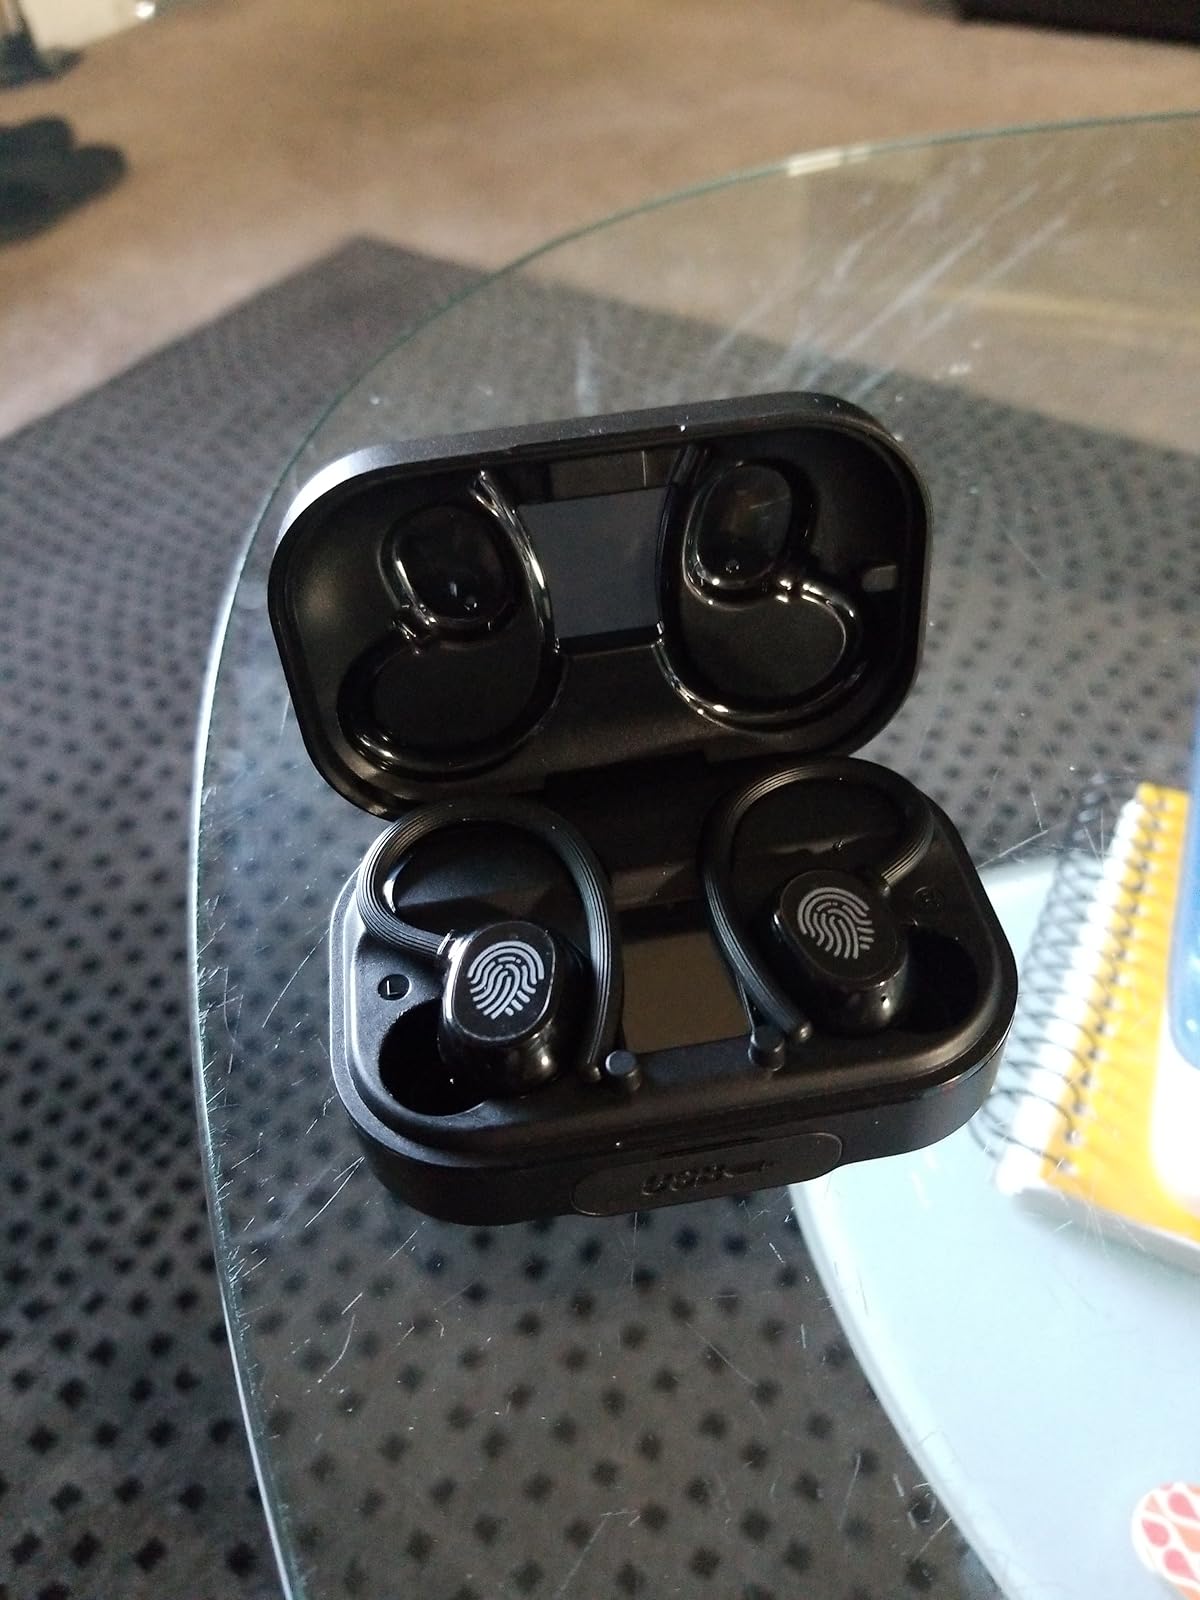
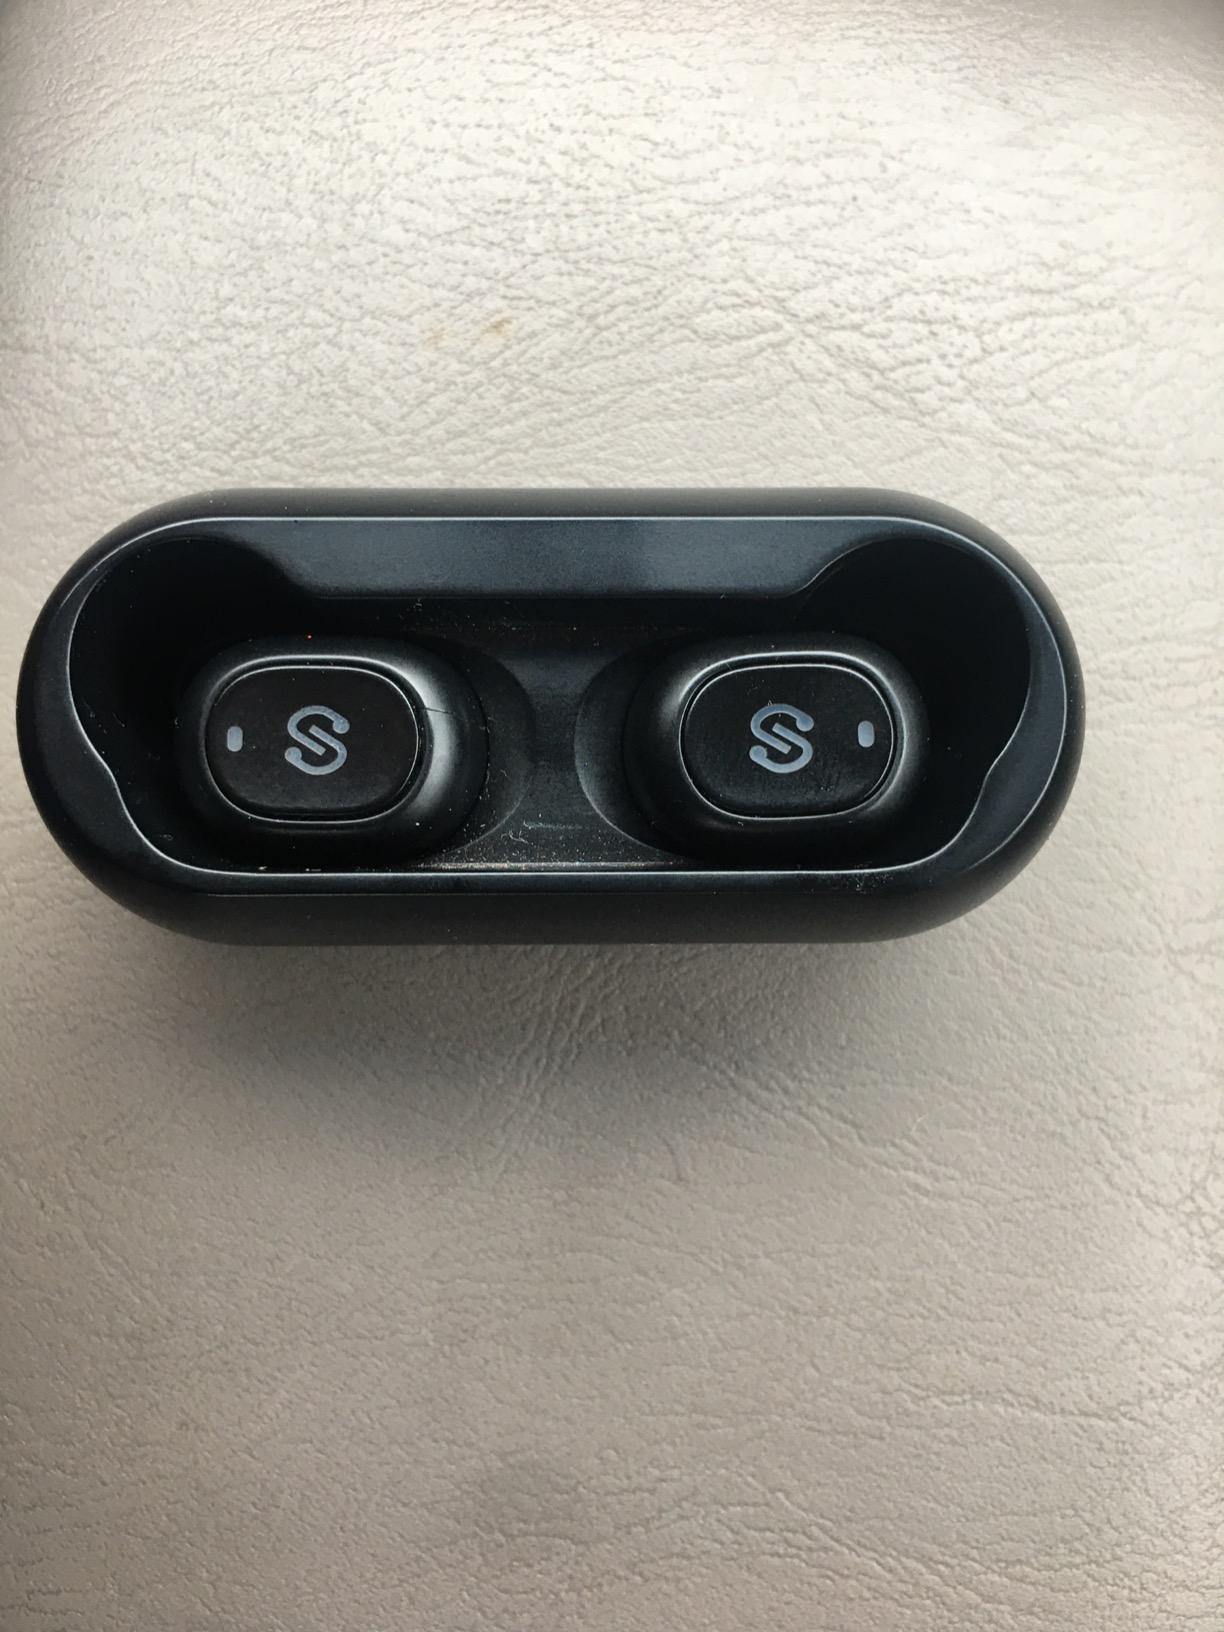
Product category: earbuds
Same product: no